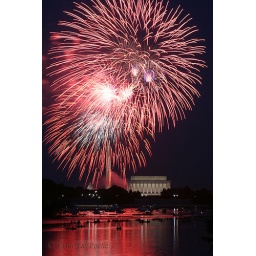
taken from arlington, VA. Lincoln memorial, monument and capital building in view.